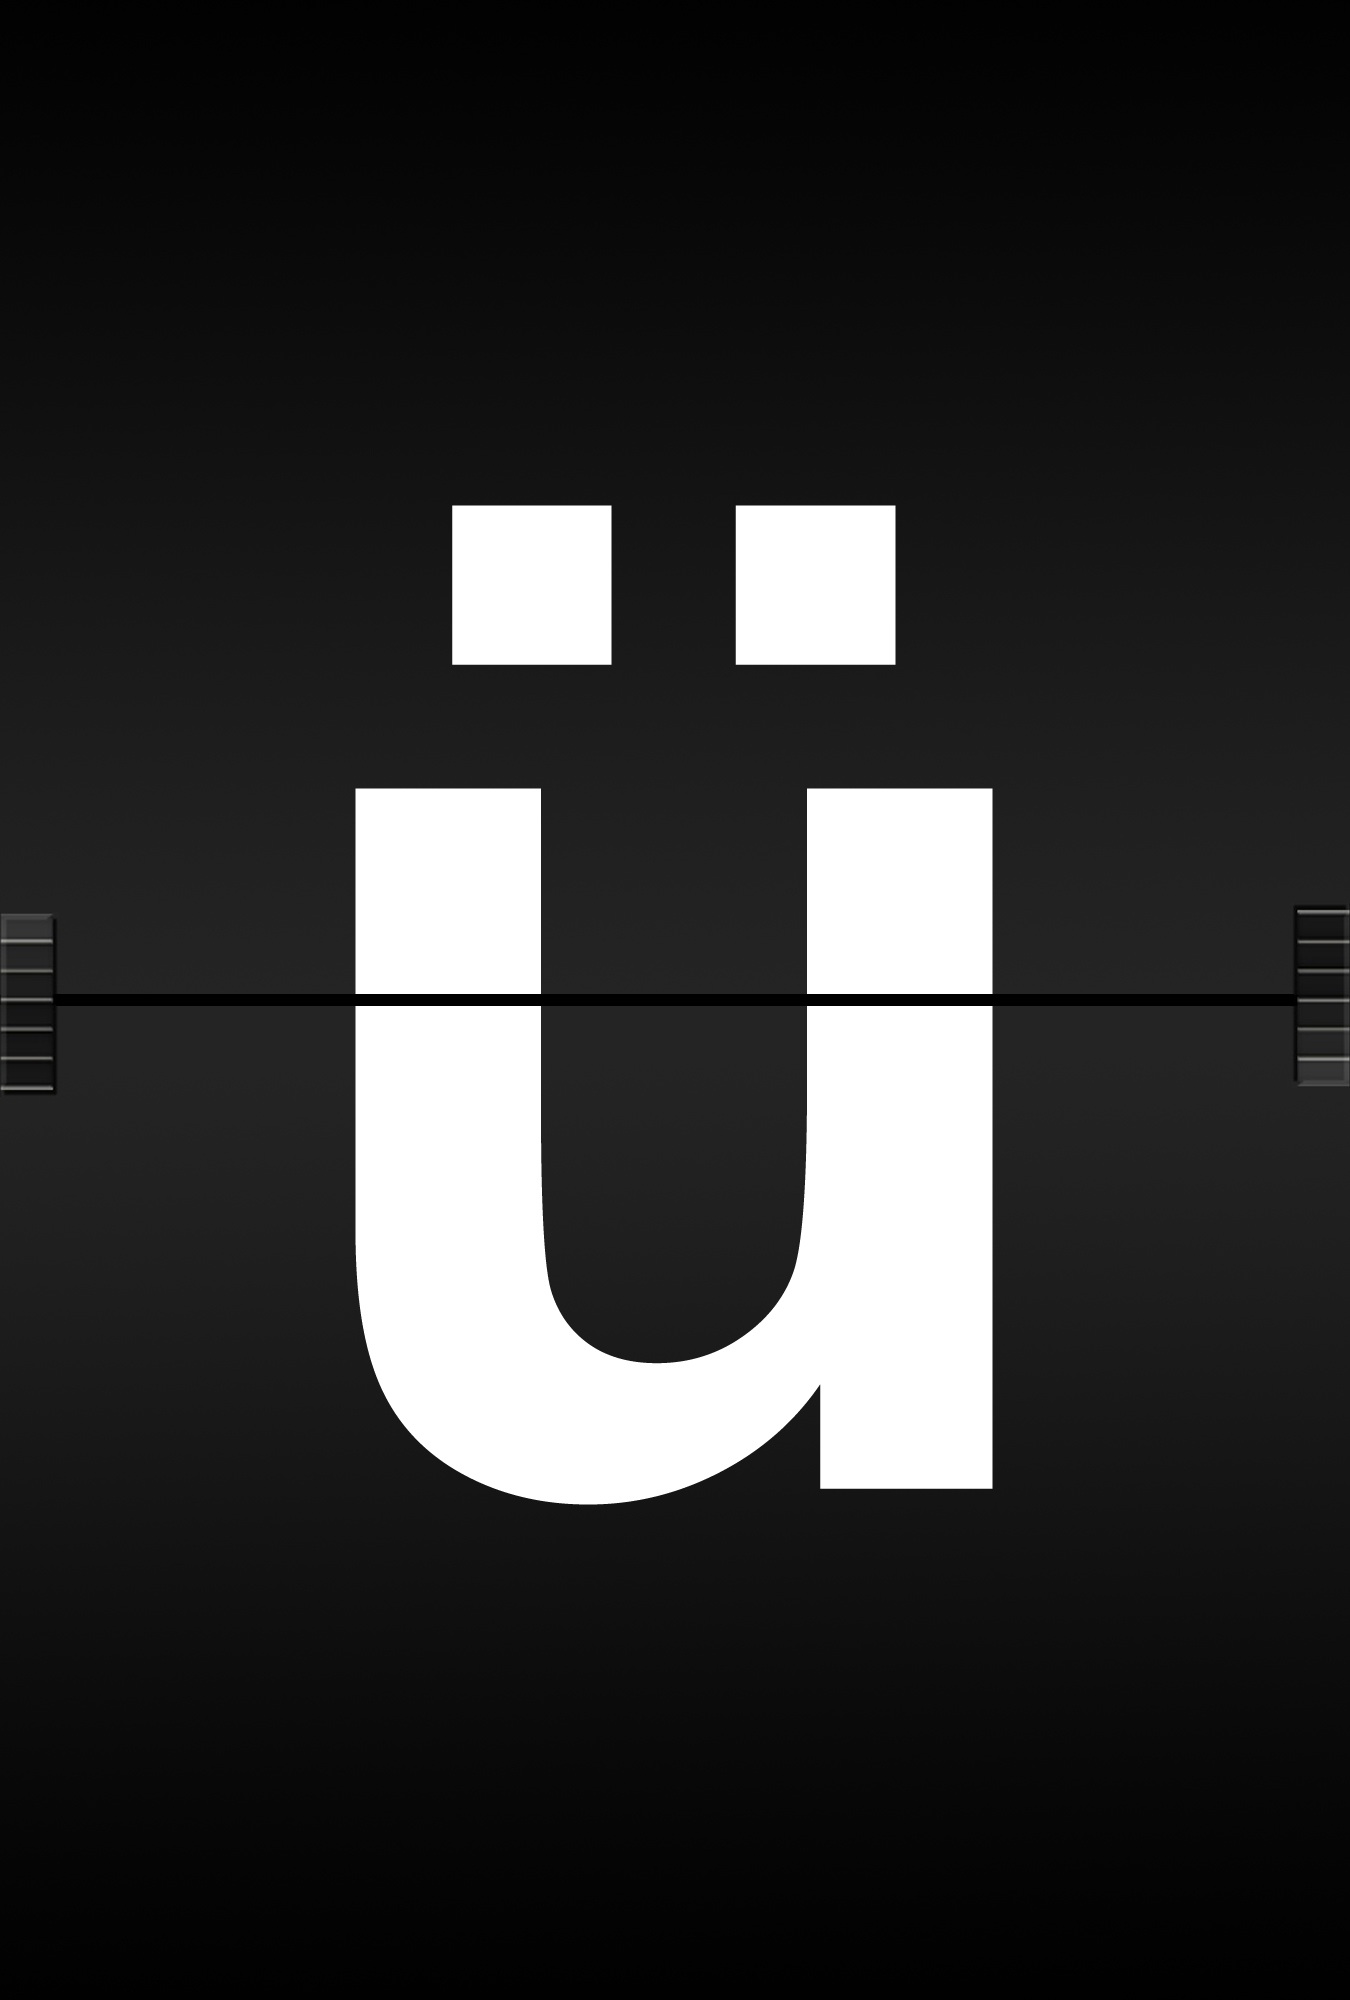
board, number, ad, airport, line, symbol, alphabet, communication, brand, font, literacy, logo, text, diagram, school, letters, information, railway station, leave, symbols, scoreboard, abc, timeline, screenshot, language, ue, journal font